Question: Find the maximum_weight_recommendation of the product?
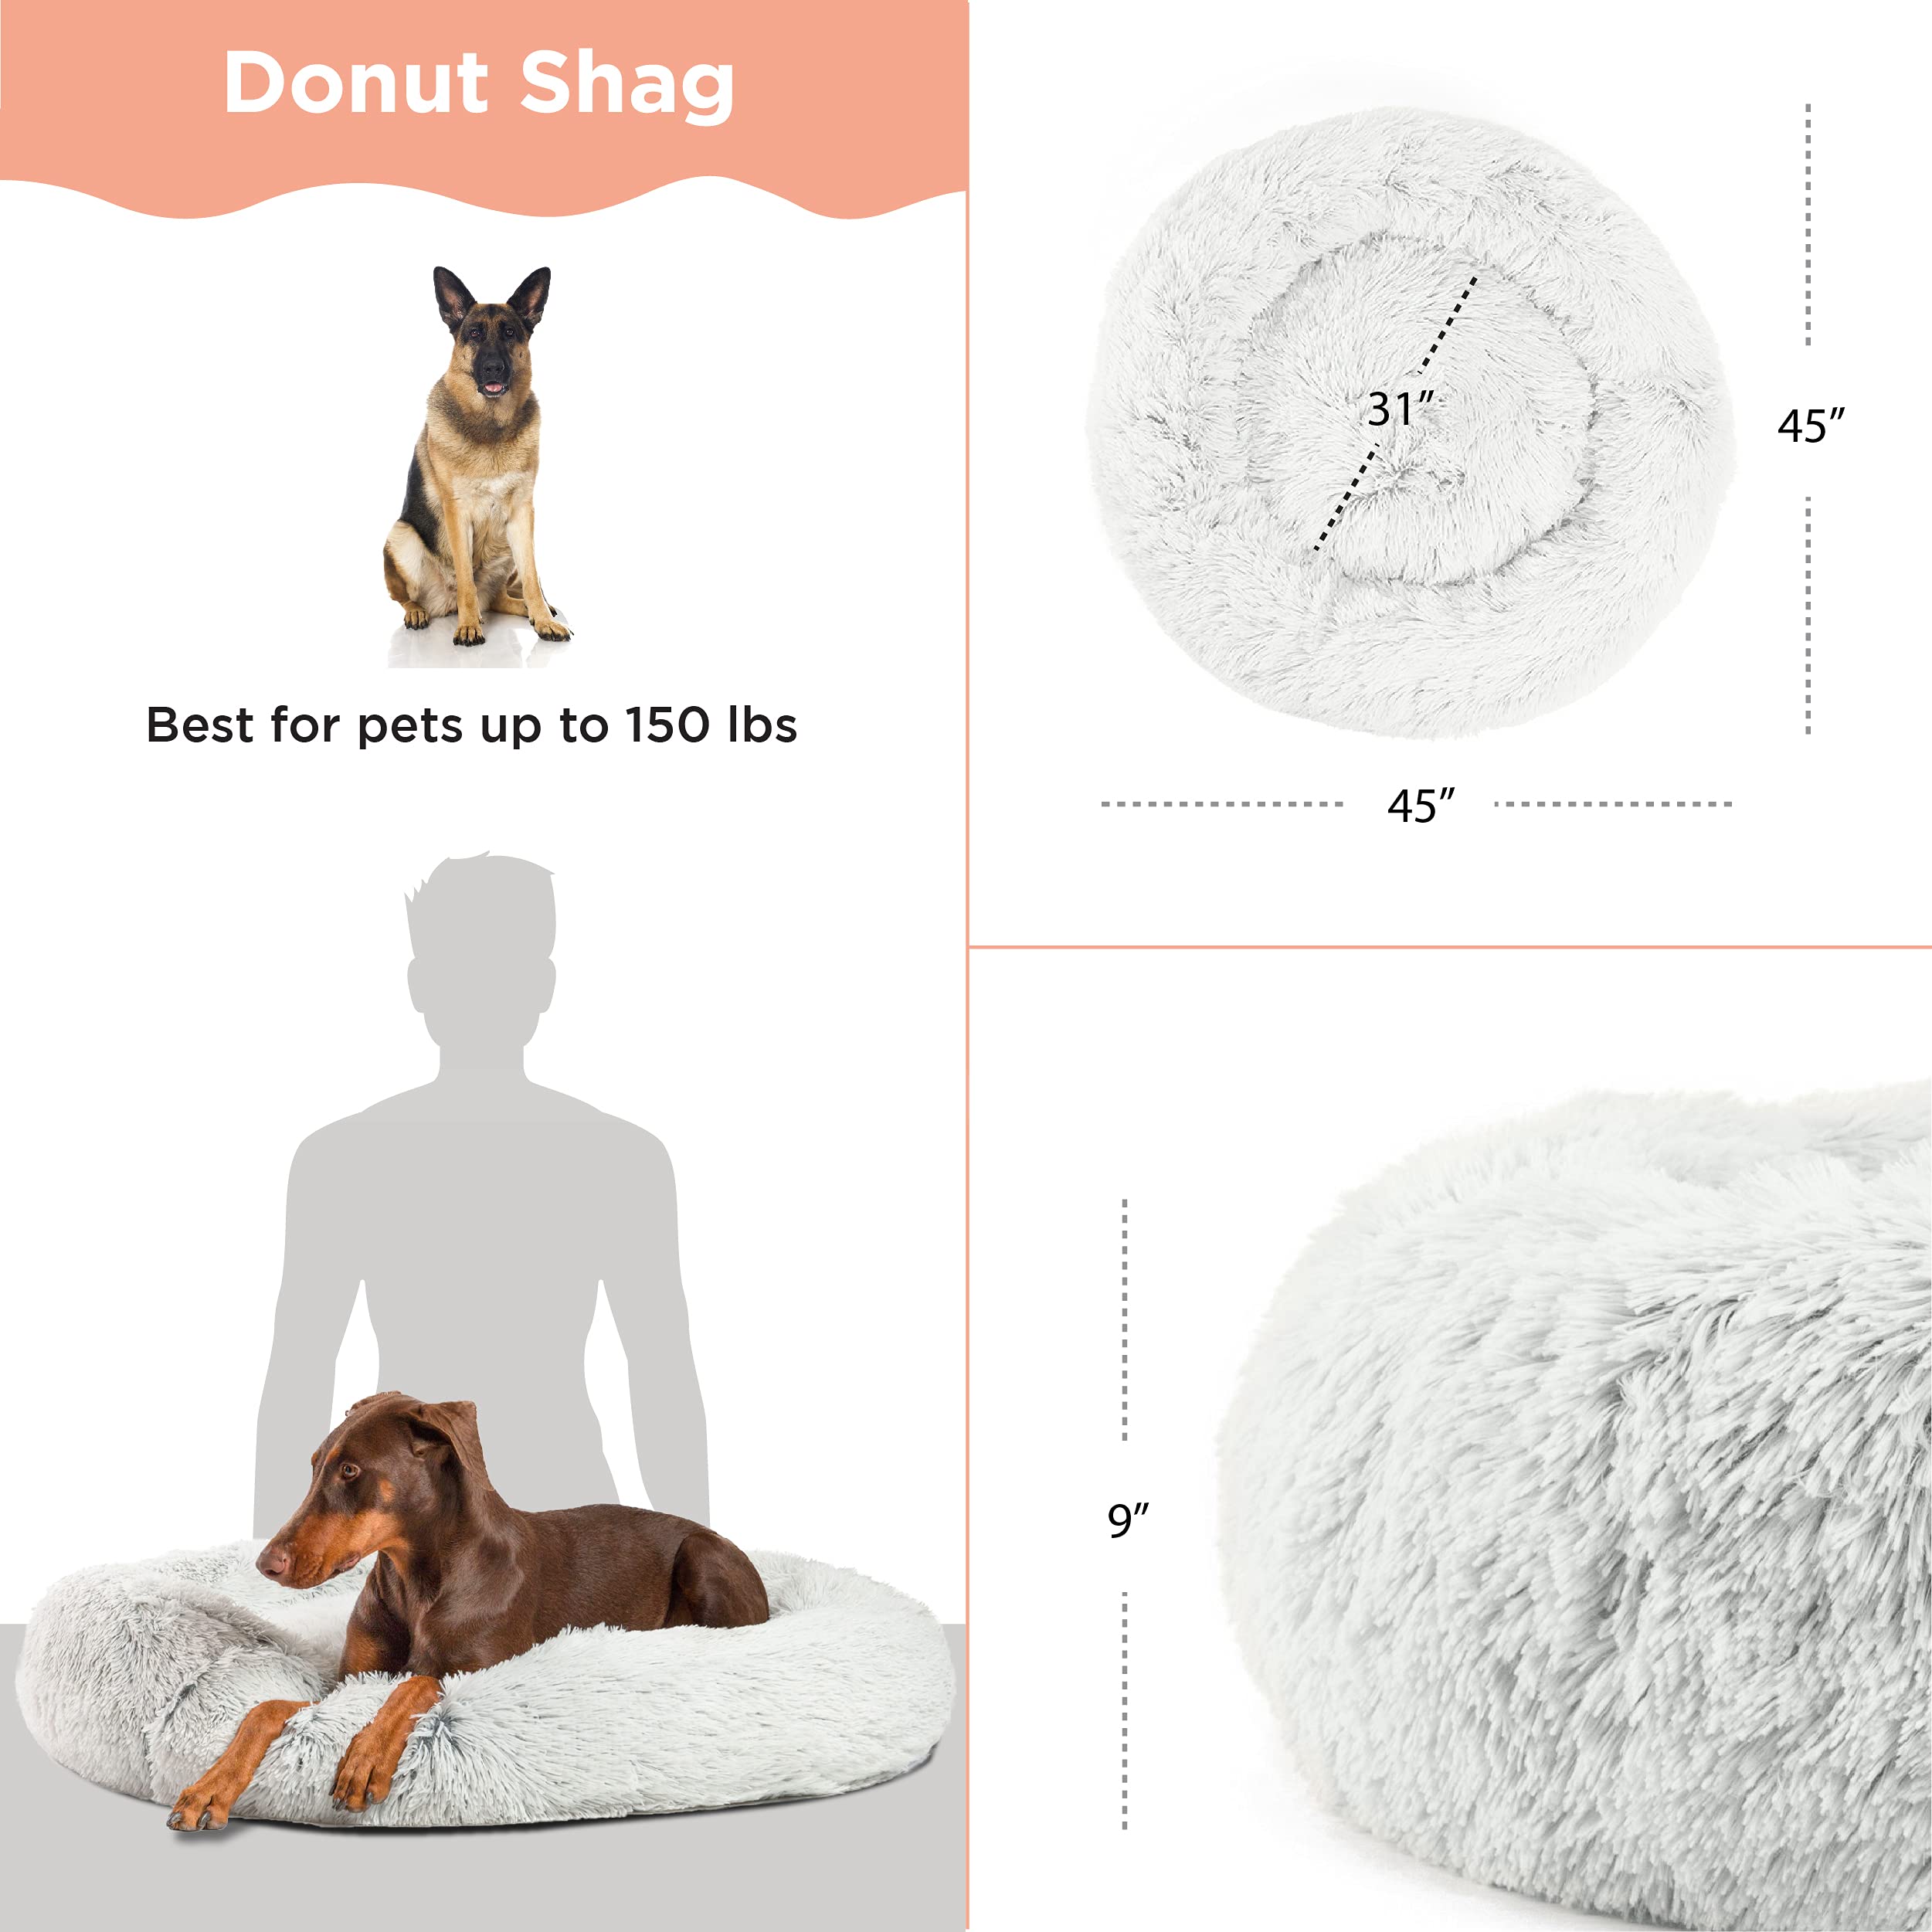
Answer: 150 pound